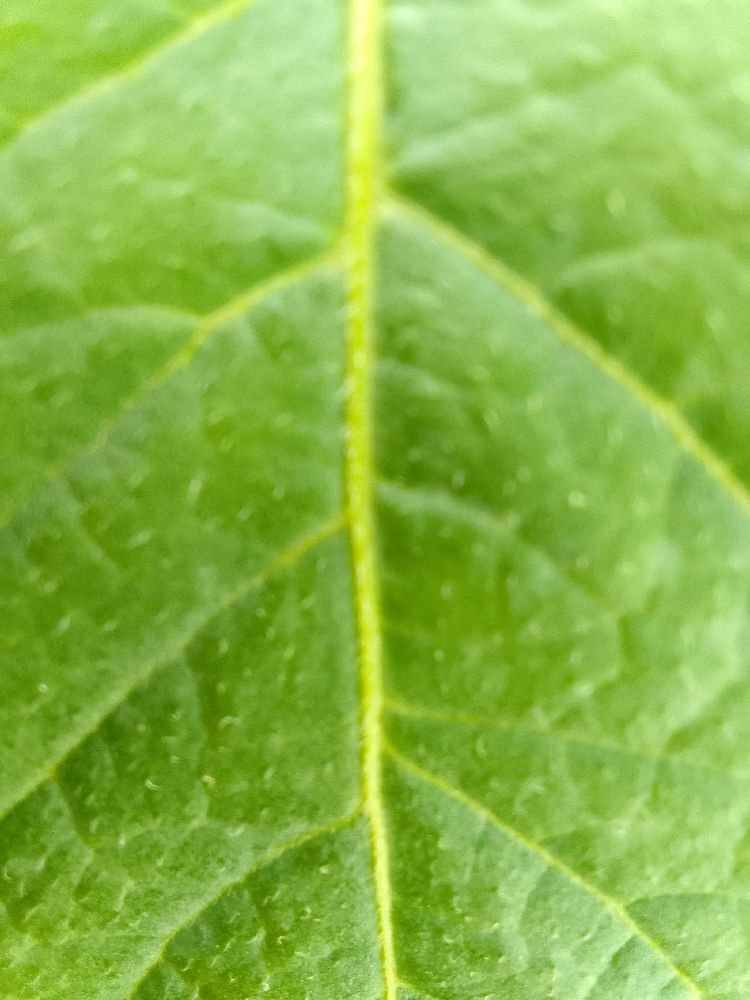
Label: Healthy